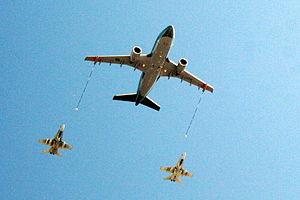
L'Airbus A310 Multi Role Tanker Transport est un modèle d'avion militaire de transport et de ravitaillement à large fuselage construit par Airbus Military et dérivé du modèle civil, l'Airbus A310.